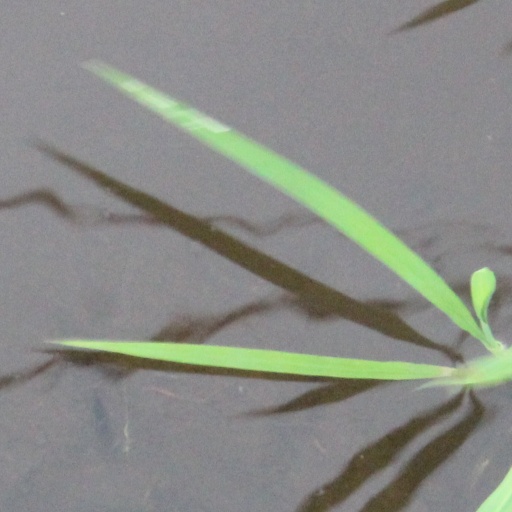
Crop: rice